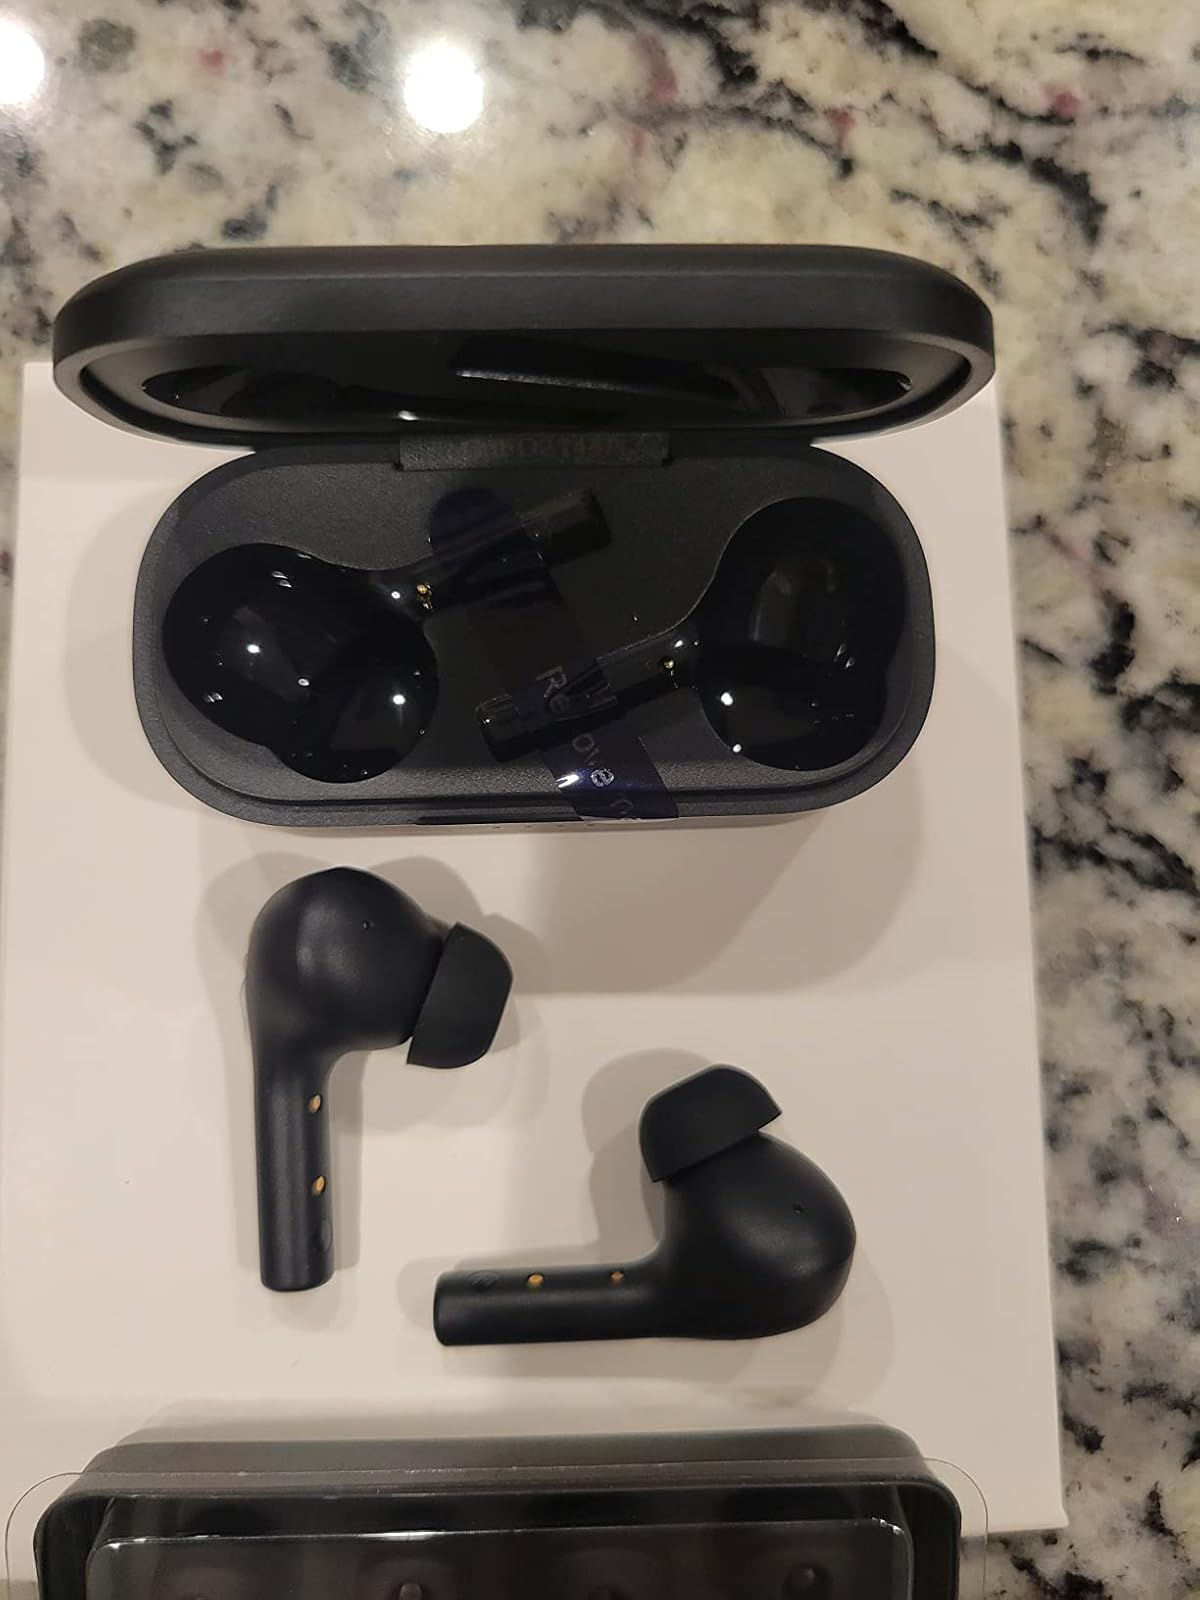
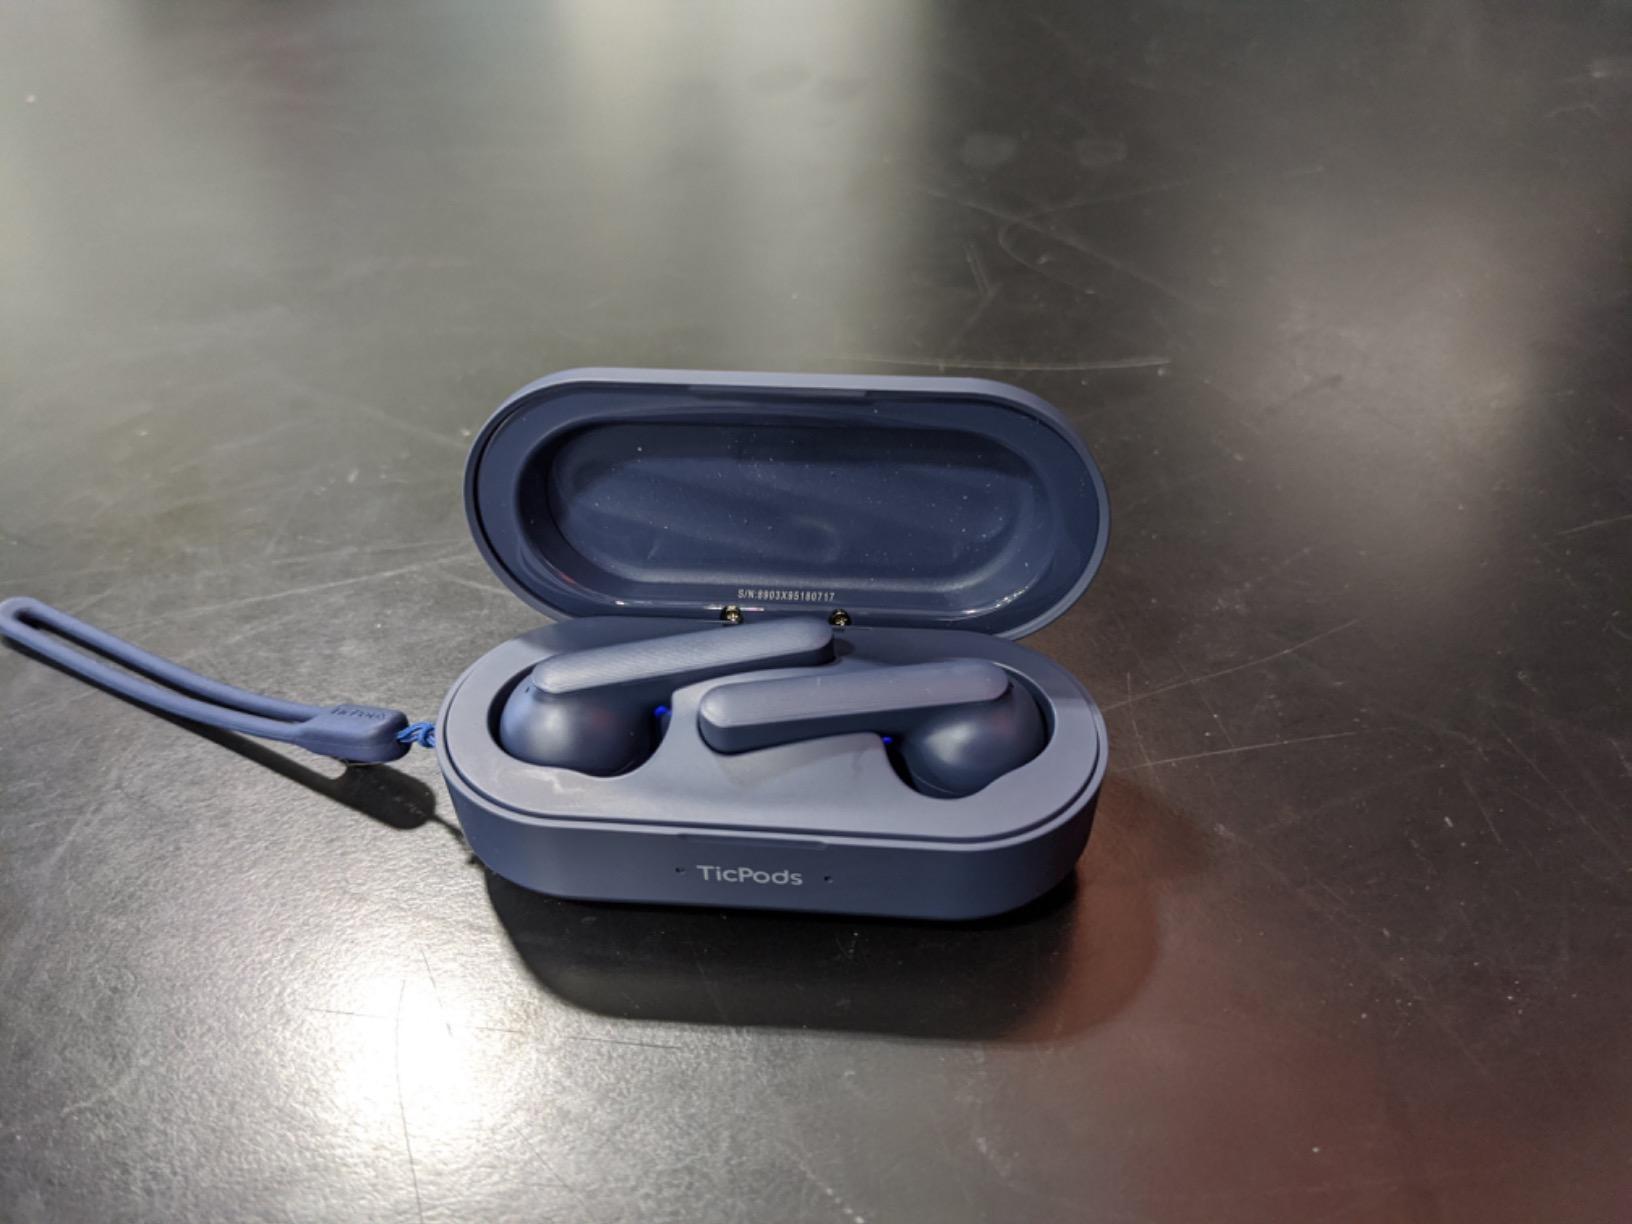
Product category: earbuds
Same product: no